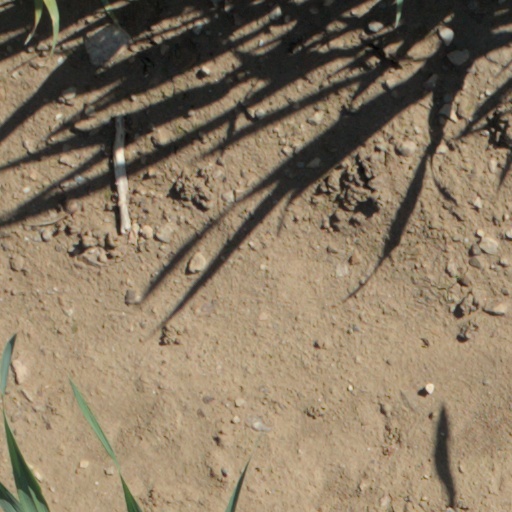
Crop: wheat